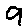
Label: 9